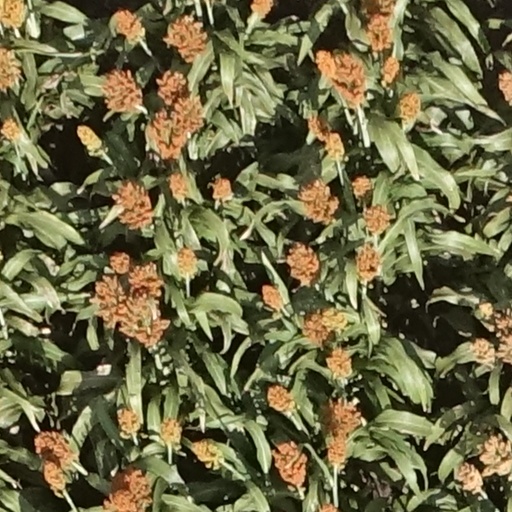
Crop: sorghum